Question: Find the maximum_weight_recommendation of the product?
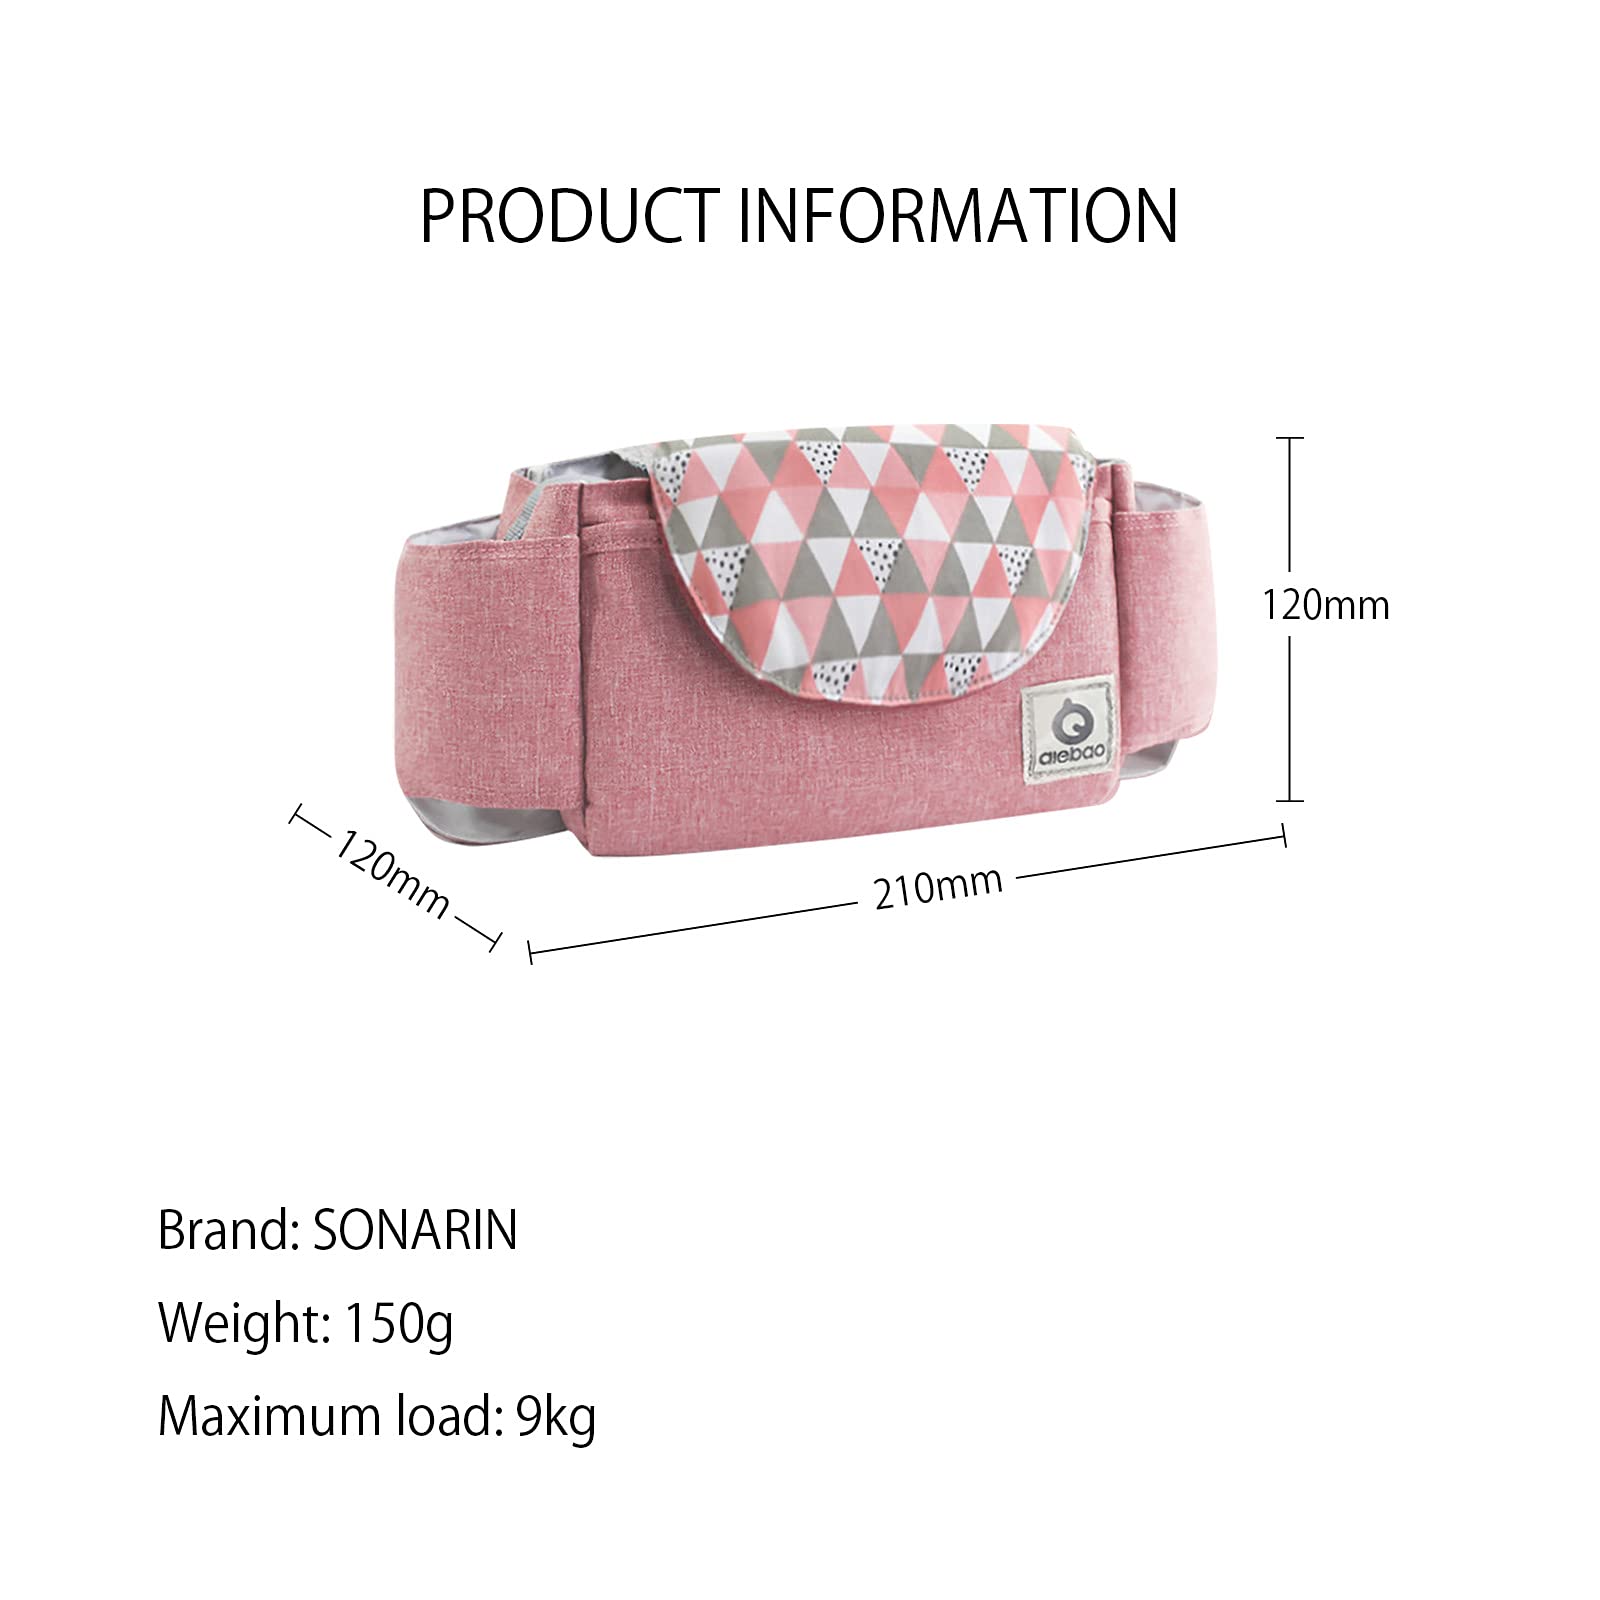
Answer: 9.0 kilogram